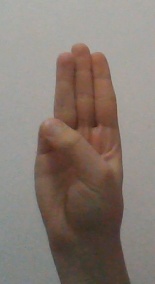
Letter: thaa